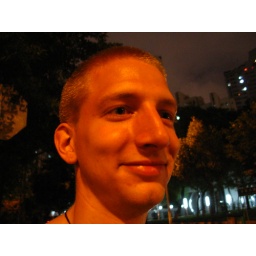
andrew under orange street lamp